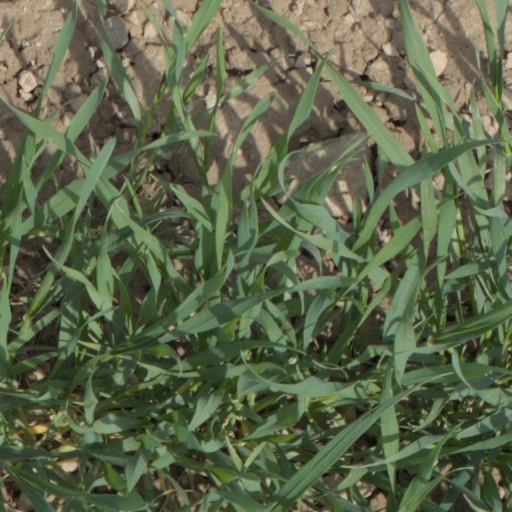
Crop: wheat